Emesinae

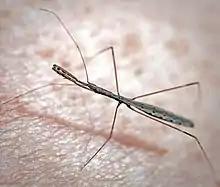
Thread Legged bug in Pennsylvania

The Emesinae are cosmopolitan in distribution; however, they are most abundant in the tropics. For example, the tribe Metapterini, while having a worldwide distribution, has the majority of its diversity confined to tropical islands. The center of emesine diversity is apparently Africa. This continent contains the only species of the most plesiomorphic tribe, the Collartidini, while a more derived tribe, the Deliastini, is restricted to South America. About 90 genera and 900 species have been described in the Emesinae.